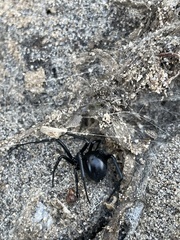
Species: Lactrodectus_hesperus